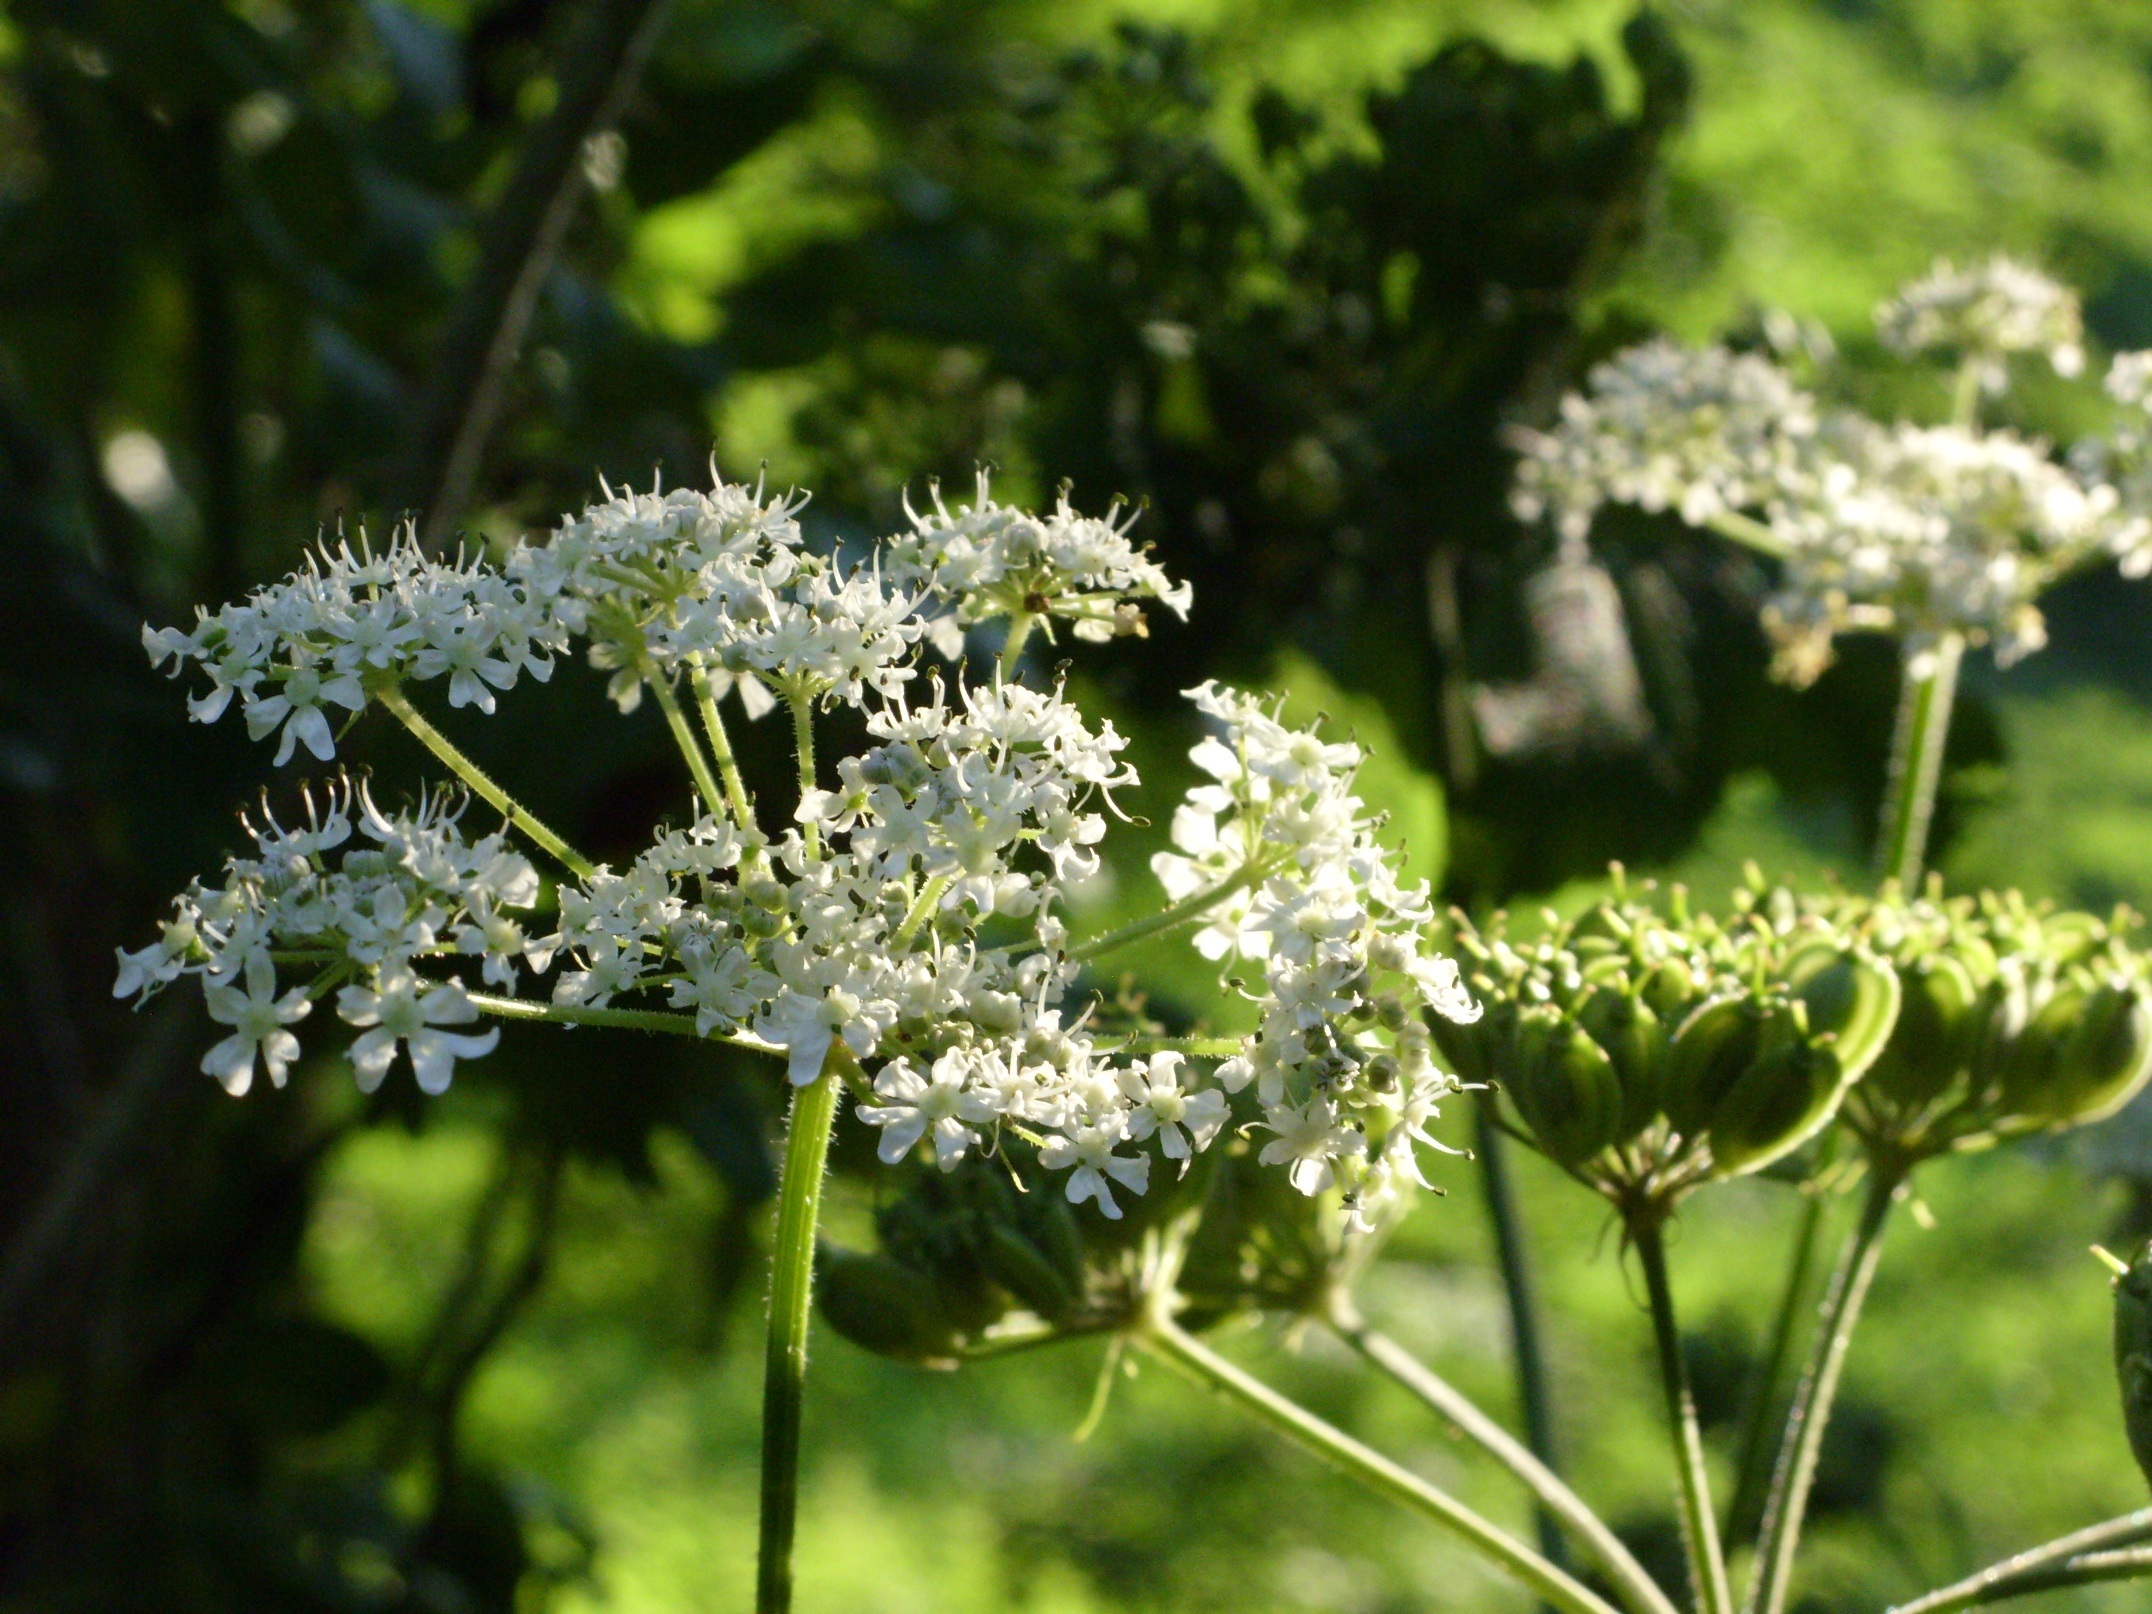
blossom, plant, white, flower, bloom, green, herb, produce, botany, close, flora, wildflower, meadowsweet, yarrow, garden plant, anthriscus, flowering plant, umbelliferae, daisy family, apiaceae, angelica, cow parsley, summer flowering, land plant, apiales, parsley family, cicely